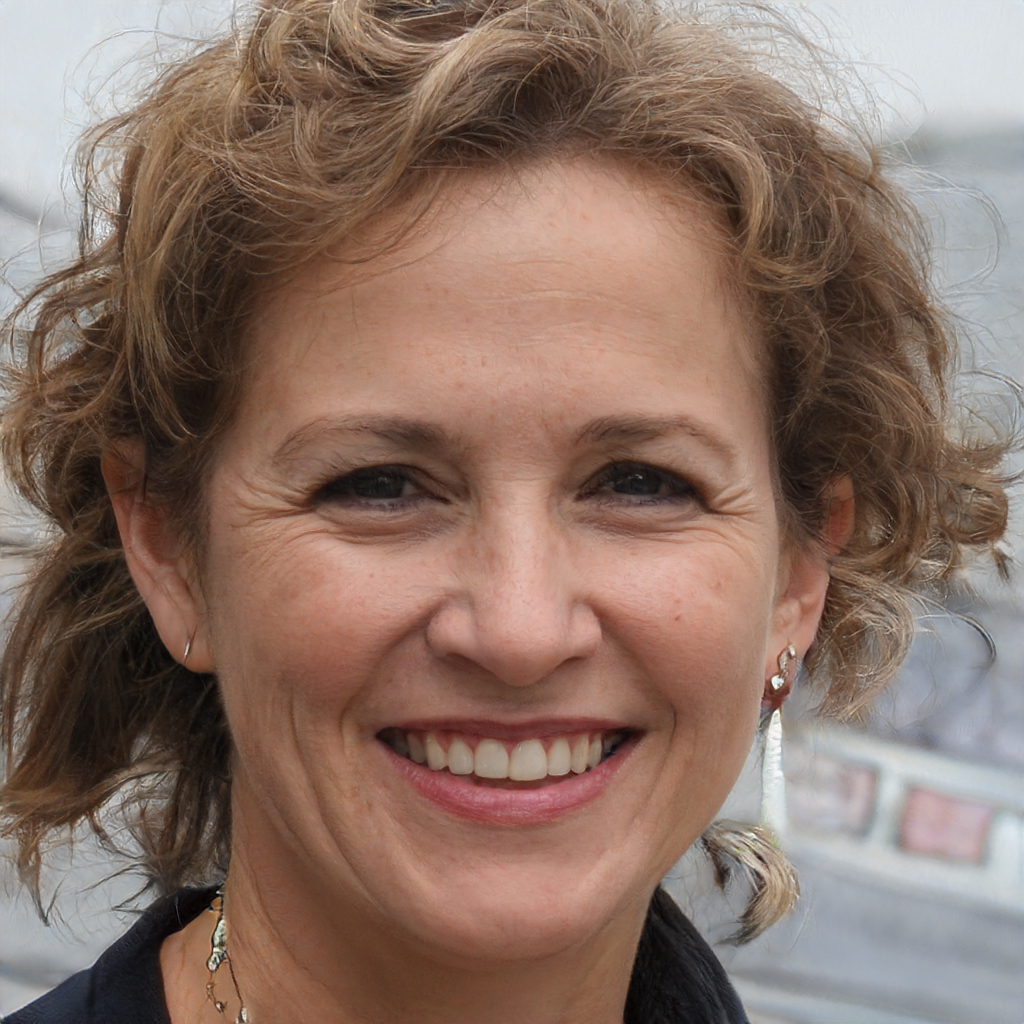
Portrait style: Real Portrait